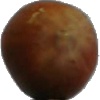
Label: nut_forest